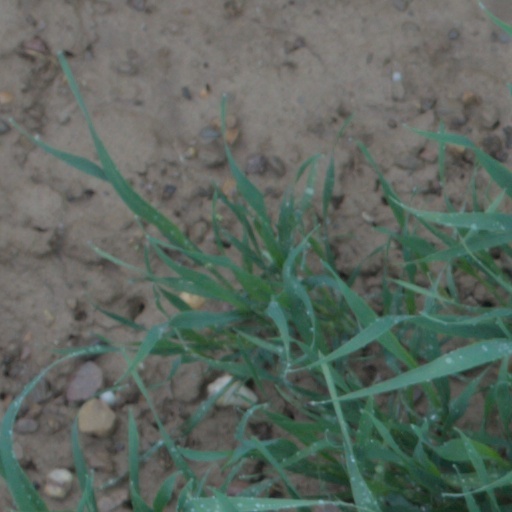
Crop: wheat